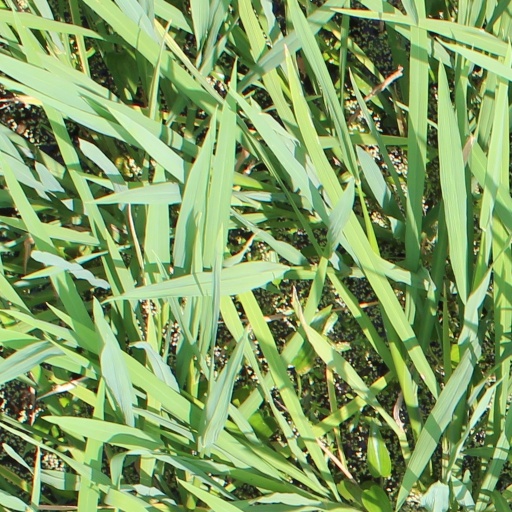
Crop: rice